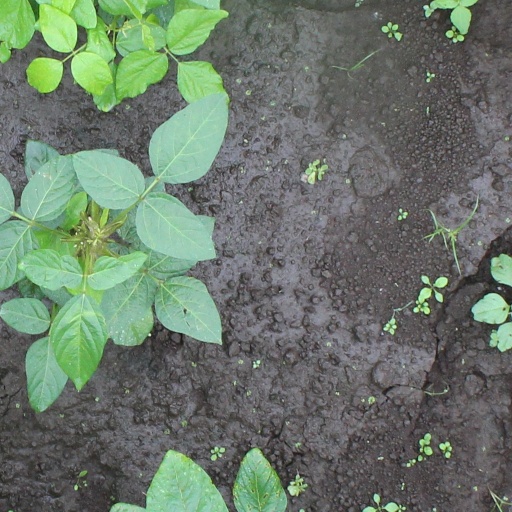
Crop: soybean